Aonia Terra

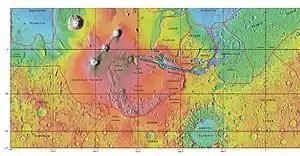
MOLA map showing boundaries of Aonia Terra and other regions

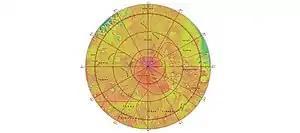
MOLA map showing boundaries of Aonia Terra near the south pole and other regions

Aonia Terra is a region in the southern hemisphere of the planet Mars. It is named after a classical albedo feature "Aonia", that was named after the ancient Greek region Aonia.